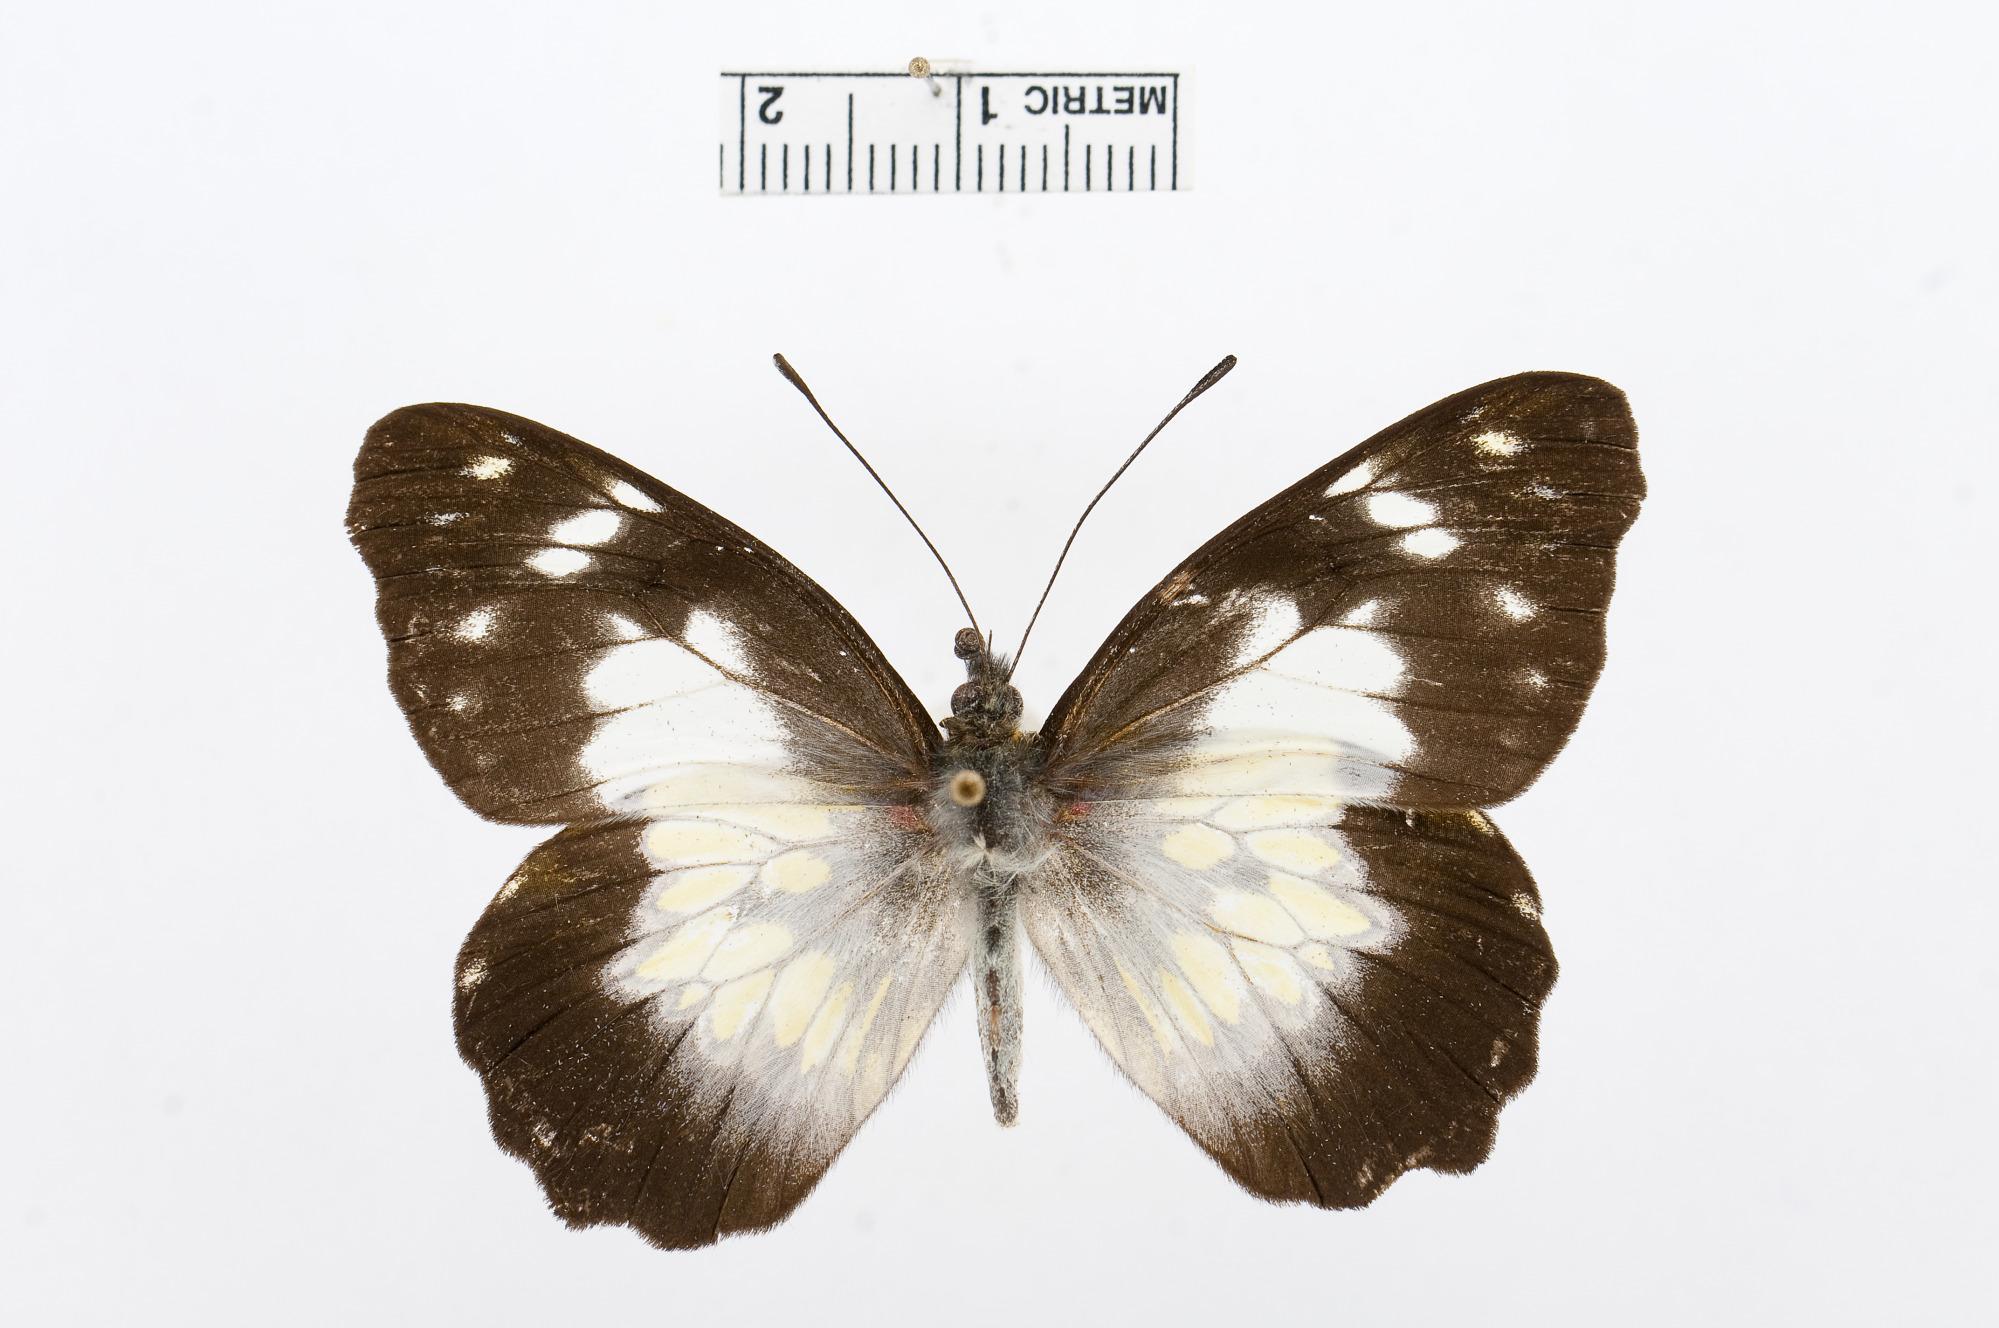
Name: Leodonta chiriquensis
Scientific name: Leodonta chiriquensis
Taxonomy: Animalia, Arthropoda, Hexapoda, Insecta, Lepidoptera, Pieridae, Pierinae